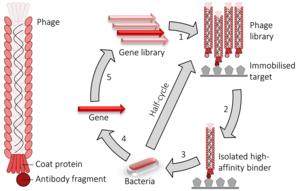
traduction à améliorer